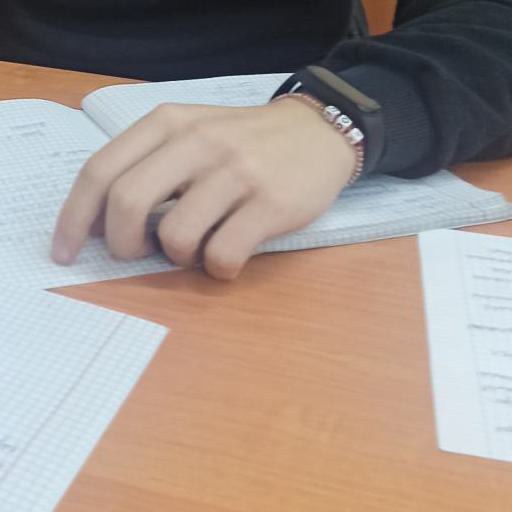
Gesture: no_gesture